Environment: real
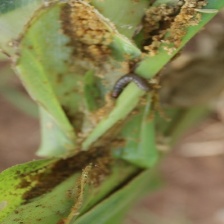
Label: fall_armyworm